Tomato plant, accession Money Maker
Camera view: tilt-top (135 deg); turntable rotation: 180 degrees
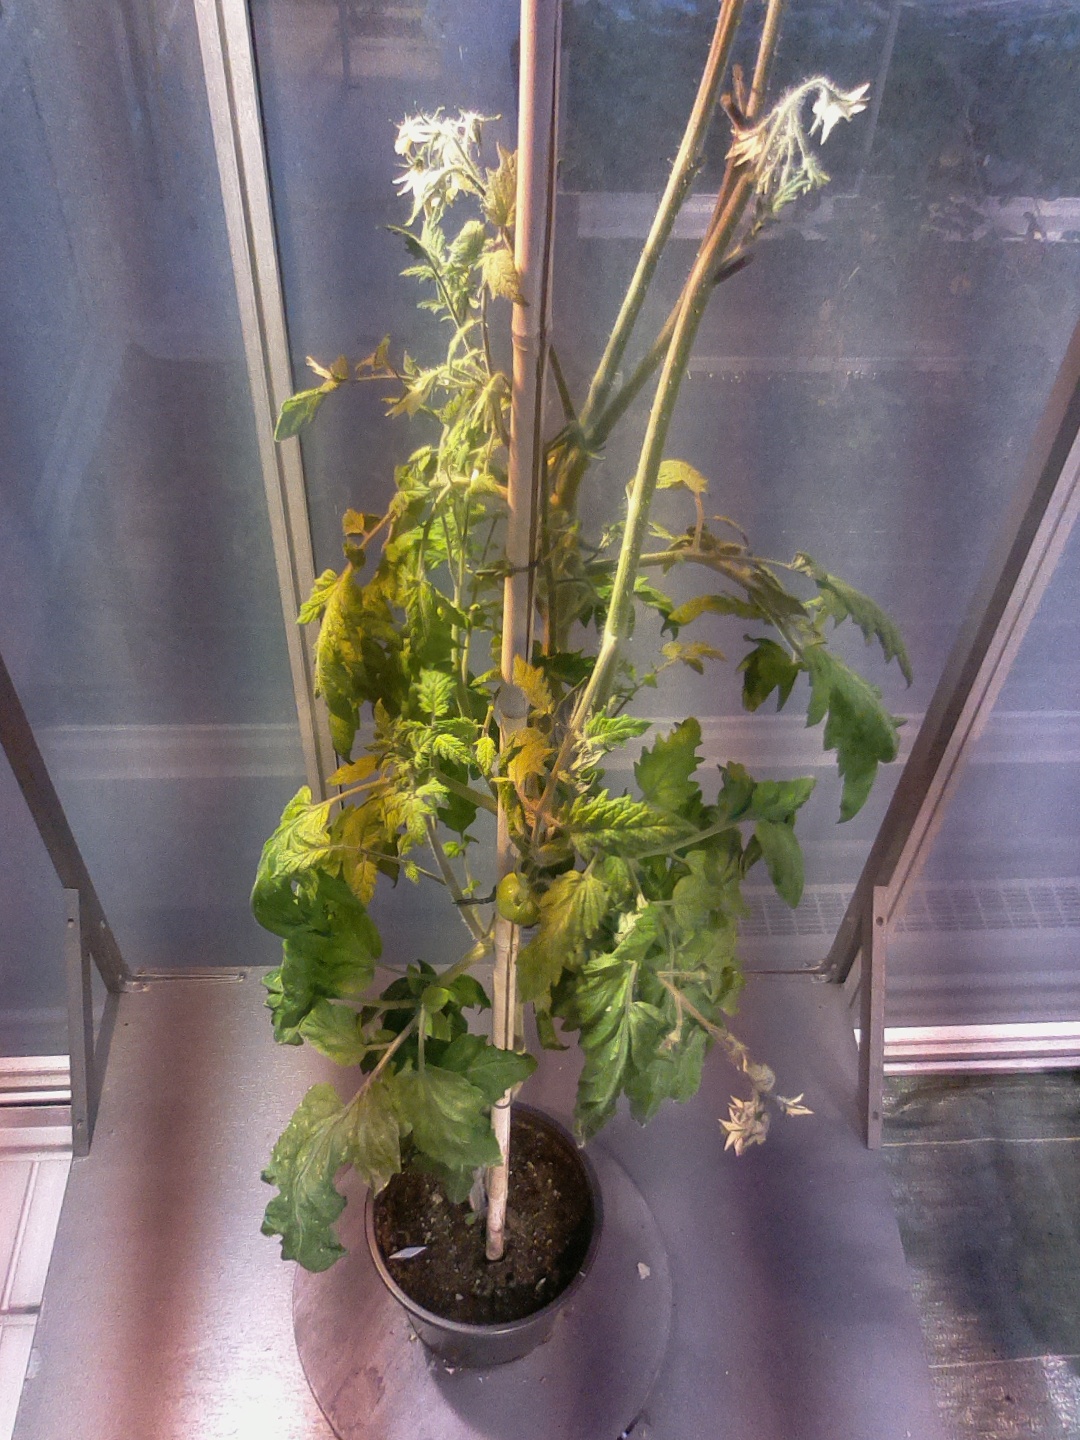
BBCH growth stage 75: 50%-60% of final fruit size